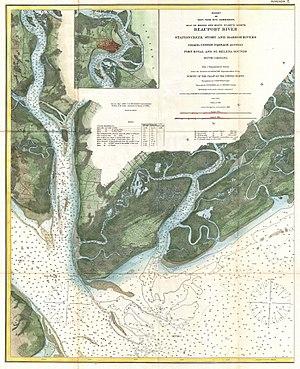
Parris Island est une île des États-Unis située en Caroline du Sud, longue d'une dizaine de kilomètres et large d'un peu plus de sept. Elle sert depuis plus d'un siècle de camp d'entraînement au corps des Marines des États-Unis.